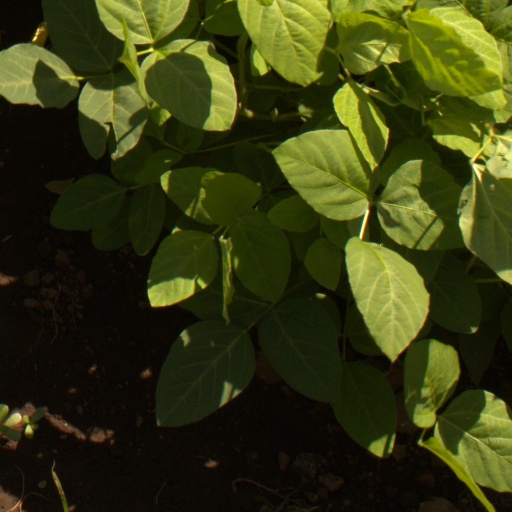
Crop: soybean